Stocks Mill, Wittersham

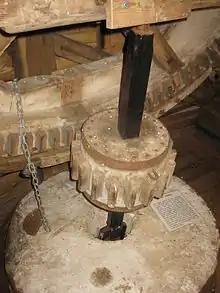
The head stones. Note that the head wheel has been converted from compass arm to clasp arm construction.

Stocks Mill is a post mill on a single storey roundhouse. It has four Spring sails mounted on a wooden windshaft with a cast iron poll end. This carries a diameter wooden Head Wheel with 120 cogs, and a diameter Tail Wheel. The mill drove two pairs of millstones.